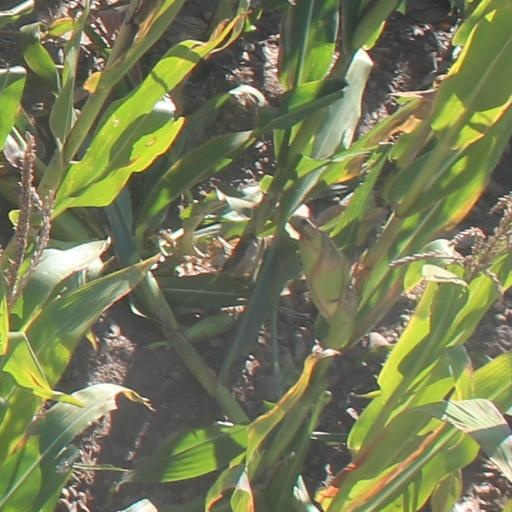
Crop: maize; corn